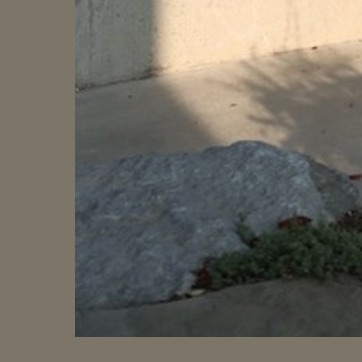
Material: stone